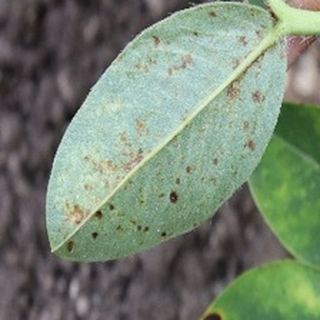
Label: groundnut_rust